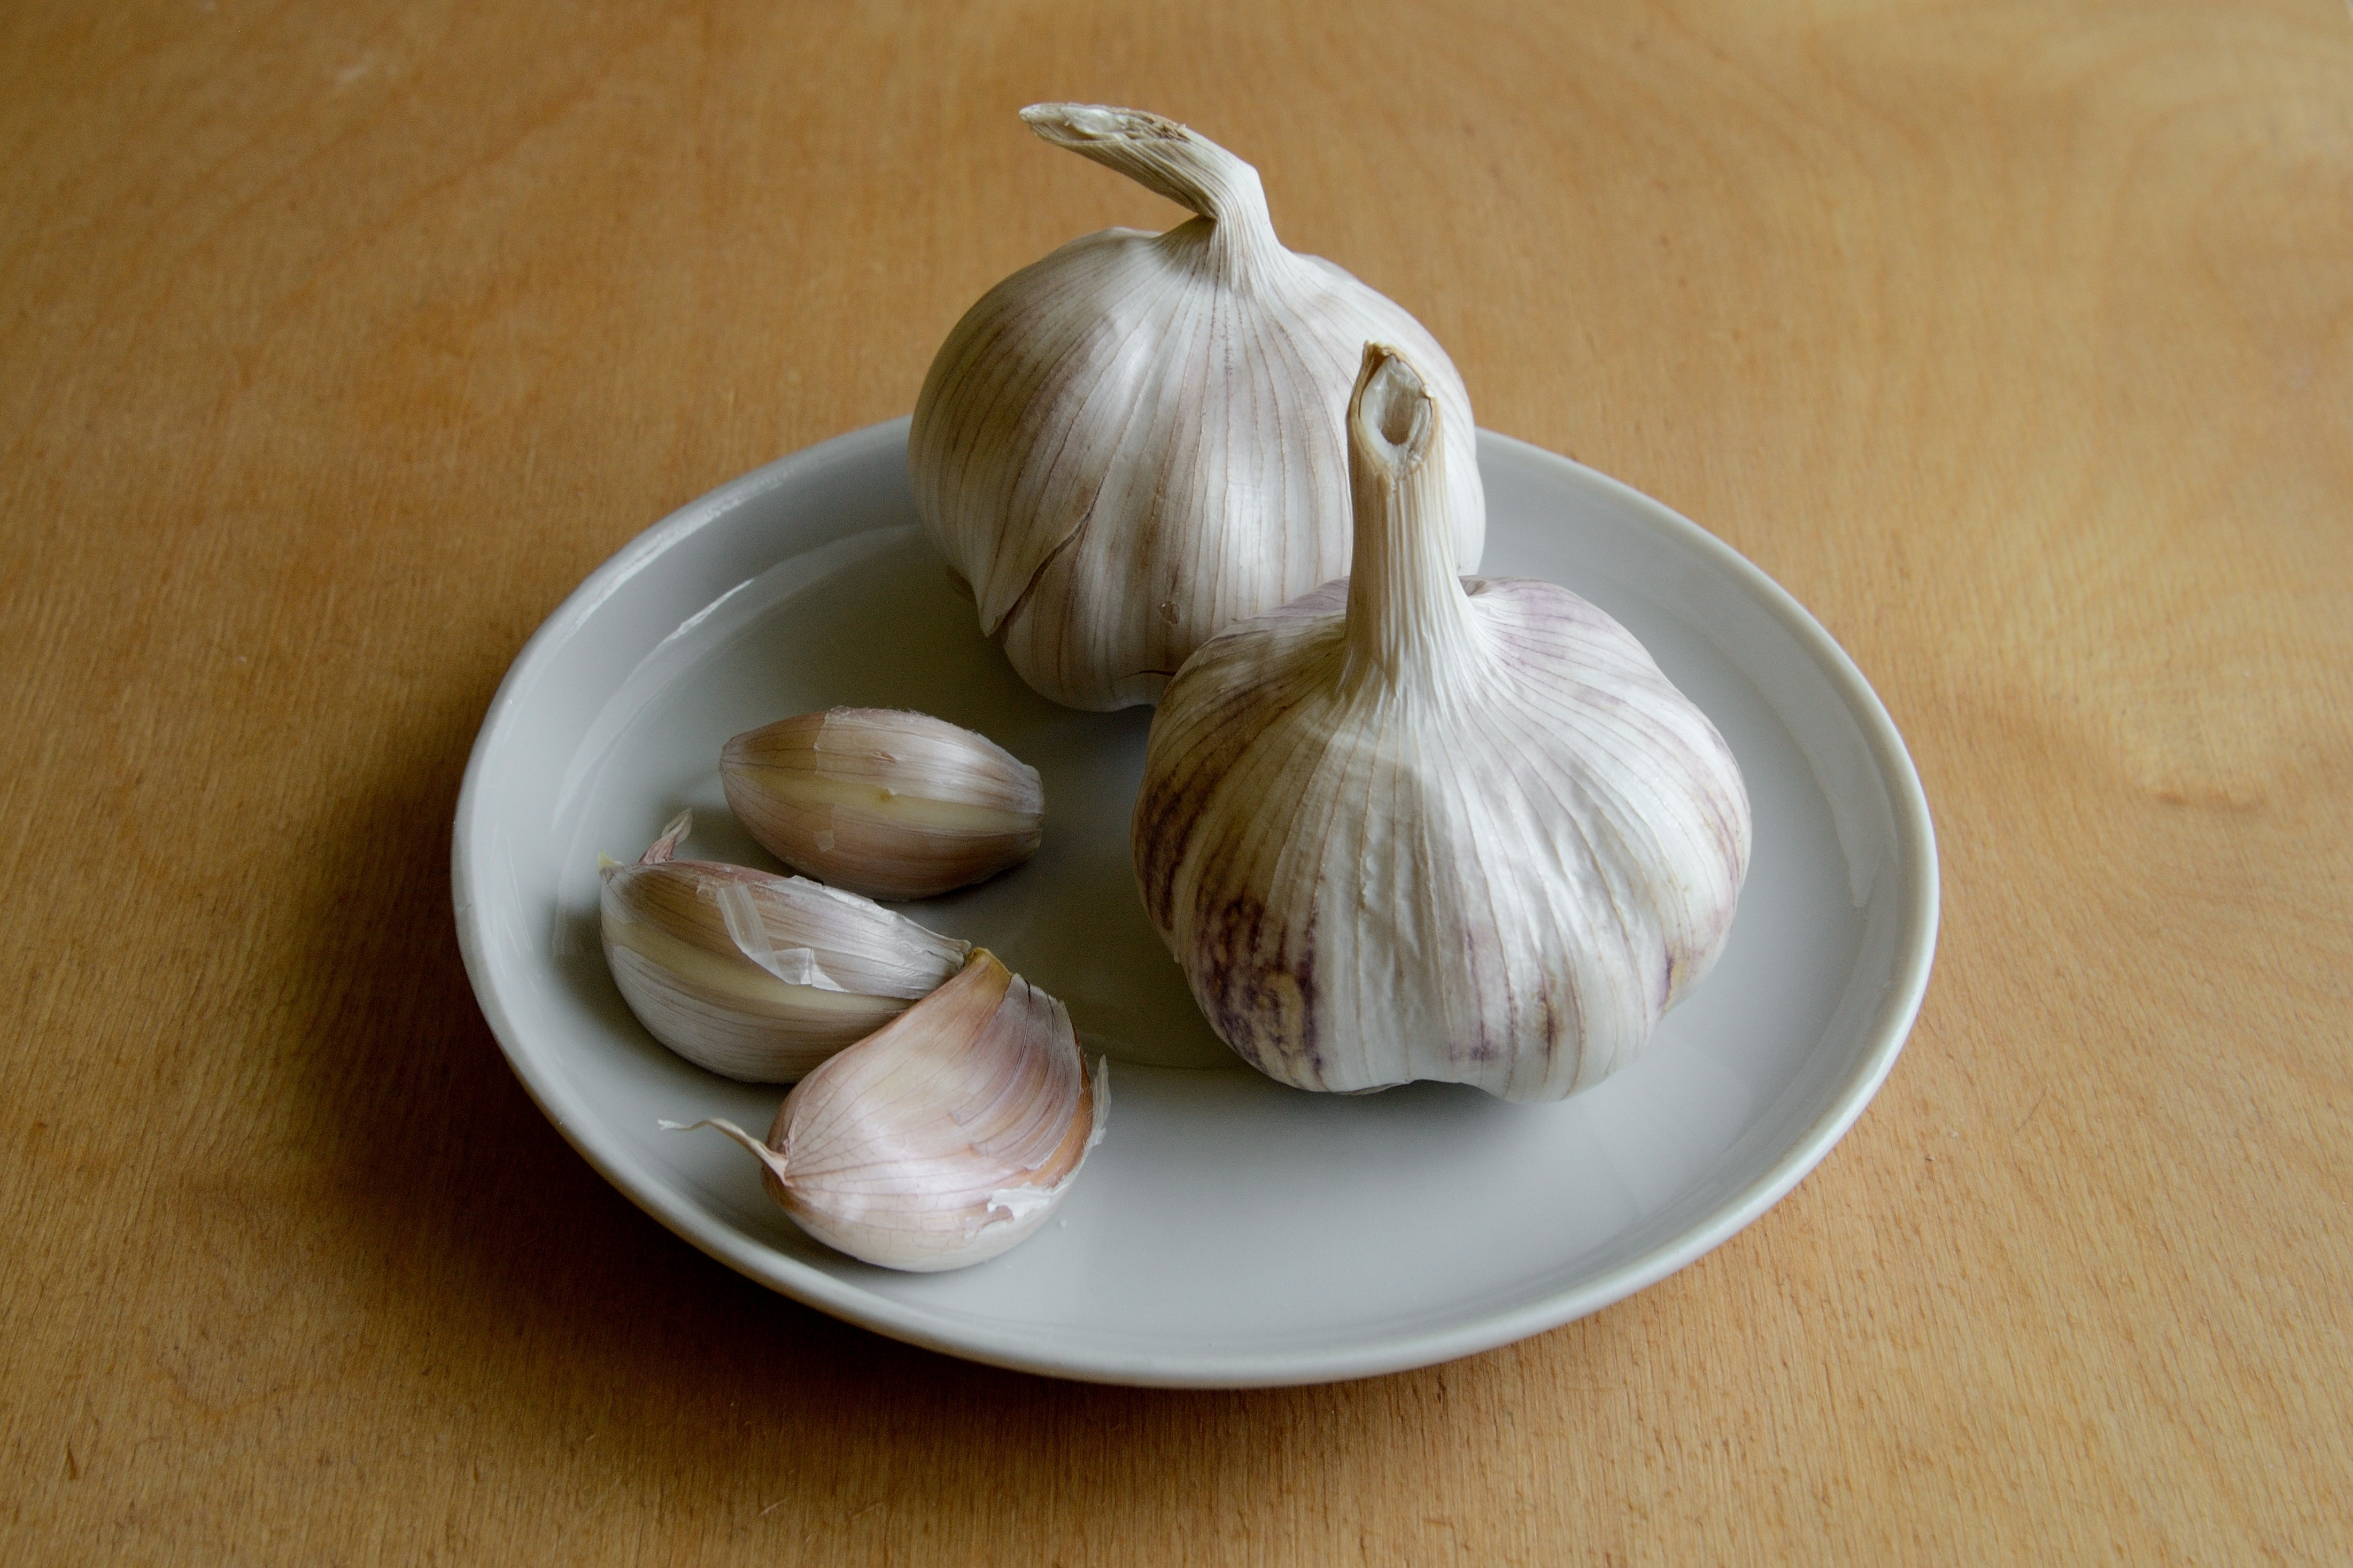
plant, dish, food, garlic, produce, vegetable, cuisine, flu, temperature, antibiotic, the common cold, medication, flowering plant, shallot, land plant, onion genus